Kakori conspiracy

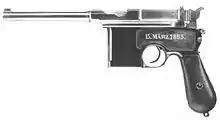
Photo of German-made Mauser C96 pistol. Four Mausers were used by the Indian revolutionaries.

The robbery was conceived by Ram Prasad Bismil and Ashfaqullah Khan who were members of HRA, which later became the Hindustan Socialist Republican Association. This organisation was established to carry out revolutionary activities against the British Empire with the objective of achieving independence. Since the organisation needed money for the purchase of weaponry, Bismil and his party made a plan to rob a train on the Saharanpur railway lines. The robbery plan was executed by Bismil, Khan, Rajendra Lahiri, Chandra Shekhar Azad, Sachindra Bakshi, Keshab Chakravarty, Manmathnath Gupta, Mukundi Lal, Murari Lal Khanna and Banwari Lal. One passenger was killed.